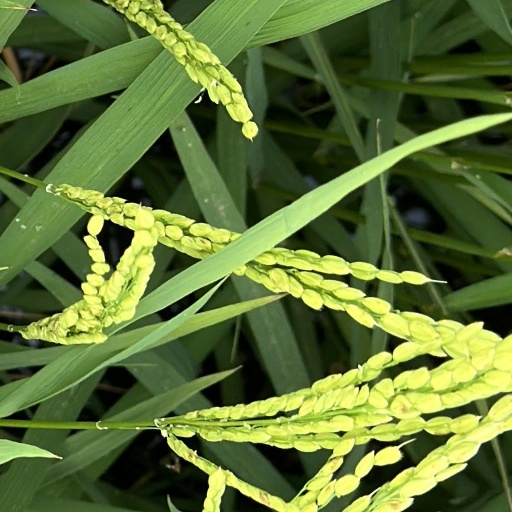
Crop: rice